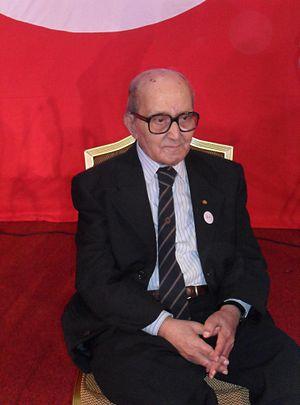
Mohamed Talbi, né le 16 septembre 1921 à Tunis et mort dans la nuit du 30 avril au 1ᵉʳ mai 2017 à Tunis, est un historien, penseur et islamologue tunisien.